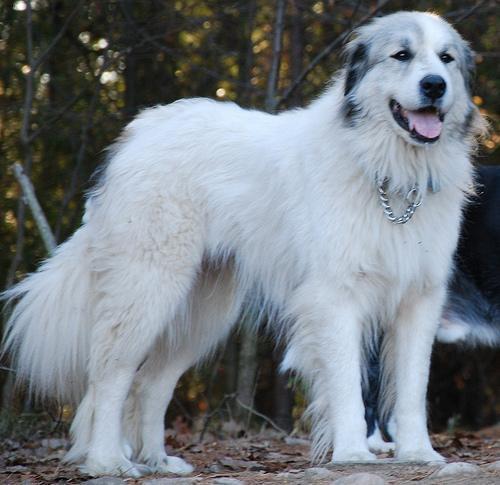
great pyrenees